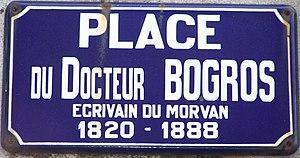
Plaque de la petite place du Docteur Edmond Bogros située dans la partie haute de la ville de Château-Chinon (Ville).
Jacques-Michel-Edmond Bogros, dit Edmond Bogros, né à Château-Chinon le 19 novembre 1820, et mort à Paris le 25 mars 1888, est un docteur en médecine français, écrivain régionaliste, poète, et maire de sa ville natale.